Yasuyuki Eda

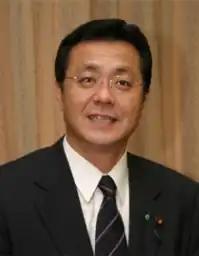

is a Japanese politician of the New Komeito Party, a member of the House of Representatives in the Diet (national legislature). A native of Yame, Fukuoka, he attended Kumamoto University as both undergraduate and graduate and studied abroad in Boston University in the United States. He was elected for the first time in 2000.